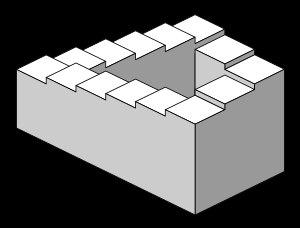
L'escalier de Penrose est un objet impossible prenant la forme d'un escalier. Il a été conçu en 1958 par le généticien britannique Lionel Penrose, en se basant sur le triangle de Penrose créé par son fils, le mathématicien et physicien Roger Penrose.
Inception ou Origine au Québec, est un thriller de science-fiction américano-britannique écrit, réalisé et produit par Christopher Nolan, sorti en 2010.
La circularité de jugements de hauteur sonore désigne le retour périodique de sons perçus comme équivalents dans l'échelle des hauteurs musicale, des sons graves aux sons aigus.
Le paradoxe de Fermi est le nom donné à une série de questions que s'est posées le physicien italien Enrico Fermi en 1950, alors qu'il débattait avec des amis de la possibilité d'une vie et d'une visite extraterrestre.
Echochrome est un jeu vidéo de réflexion développé par SCE Japan Studio, sorti en 2008 sur PlayStation 3 et PlayStation Portable.
Un escalier est une construction architecturale constituée d'une suite régulière de marches, ou degrés, permettant d'accéder à un étage, de passer d'un niveau à un autre en montant et descendant. Le terme a pour origine étymologique « scala », l'« échelle » en latin. Le métier correspondant est celui d'escaliéteur.
Angles est le quatrième album studio du groupe de rock américain The Strokes, sorti le 21 mars 2011 en Europe, sur le label Rough Trade Records, et un jour plus tard en Amérique, sur le label RCA.